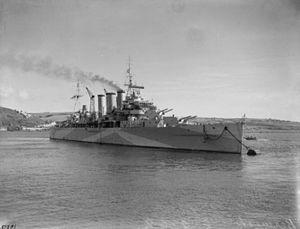
Le HMS Berwick est un croiseur lourd de la classe County opérant pour la Royal Navy. Il a surtout opéré pendant la seconde guerre mondiale.
Le royaume d'Islande est le régime politique de l'Islande du 1ᵉʳ décembre 1918 au 17 juin 1944, date à laquelle la république est proclamée. Monarchie constitutionnelle, il succède à l'État autonome islandais et représente la fin de la lutte pour l'indépendance en Islande, qui était sous le contrôle de la couronne norvégienne puis danoise depuis 1262.
L’invasion de l'Islande, du nom de code opération Fork, est une opération militaire britannique menée par la Royal Navy et les Royal Marines le 10 mai 1940 lors de la Seconde Guerre mondiale. Elle visait à assurer une présence britannique dans l'Arctique et à garder un contrôle sur les convois alliés dans l'Atlantique nord dans le cadre de la bataille de l'Atlantique. Les forces américaines succéderont aux forces britanniques à partir de 1941.
L' Opération Collar était une opération navale combinée de la Royal Navy lancée des deux extrémités de la Méditerranée, avec l'intention de combiner le mouvement de deux petits convois de ravitaillement avec la redistribution des forces navales britanniques, au début de la campagne de la Méditerranée. L'entrée de l'Italie dans la Seconde Guerre mondiale avait divisé en deux la présence britannique en Méditerranée. La principale flotte britannique méditerranéenne, sous l' amiral Andrew Cunningham, était basée à Alexandrie, en Égypte, tandis que la plus petite Force H de l'amiral James Somerville était basée à Gibraltar, pouvant opérer soit en Méditerranée, soit en Atlantique. La seule base britannique de la Méditerranée centrale était l'île assiégée de Malte.